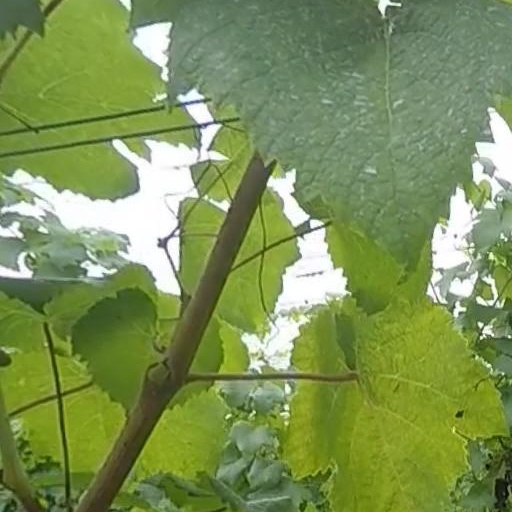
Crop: grape